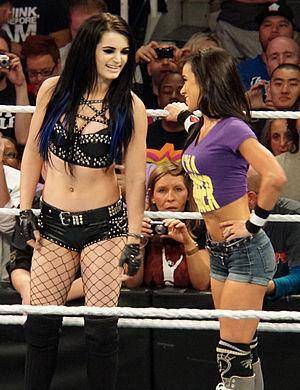
Saraya-Jade Bevis née le 17 août 1992 à Norwich est une ancienne catcheuse anglaise. Elle travaille actuellement à la World Wrestling Entertainment, dans la division SmackDown Live, sous le nom de Paige.